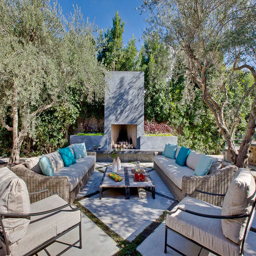
contemporary patio idea with a fire pit and a pergola